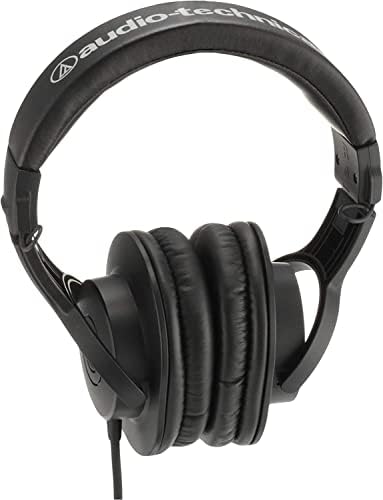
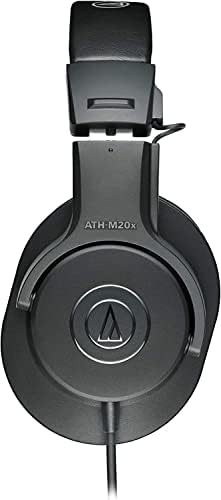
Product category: headphones
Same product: yes